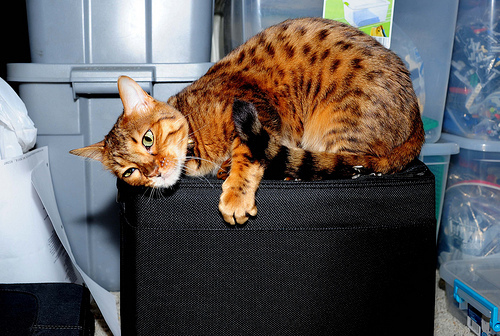
Animal: cat
Breed: Bengal